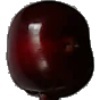
Label: Cherry 1